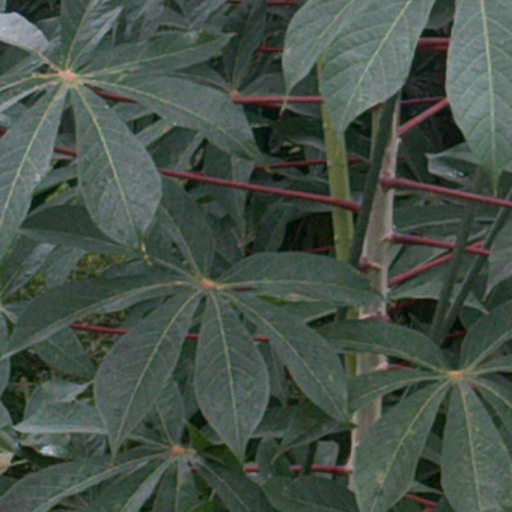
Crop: cassava